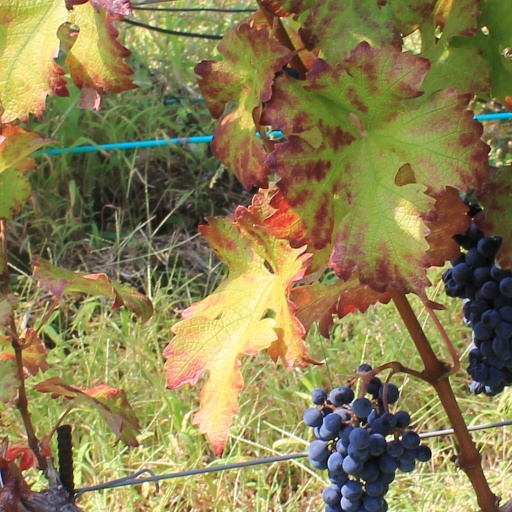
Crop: grape